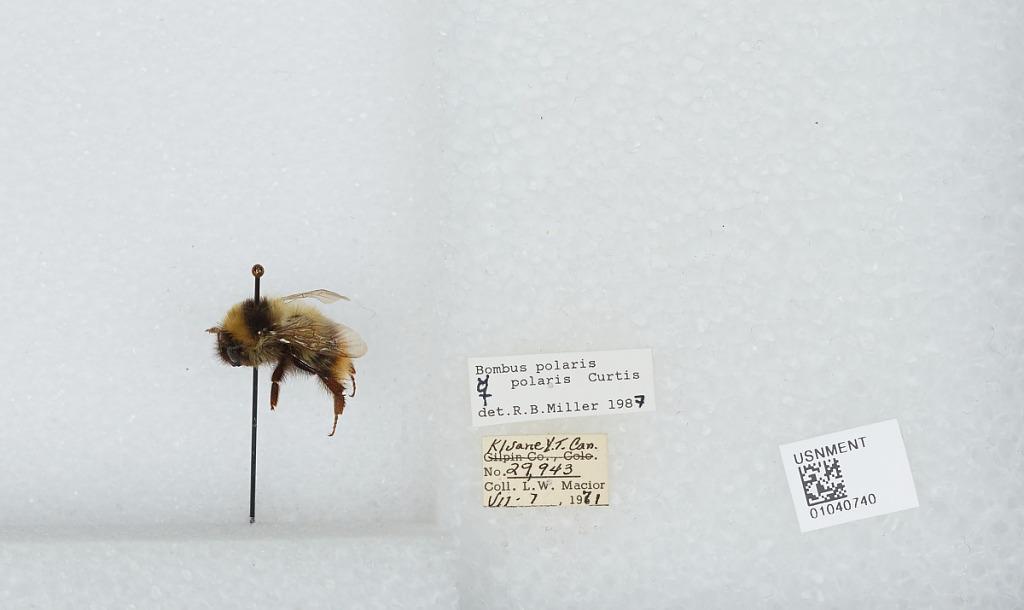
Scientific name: Bombus (Alpinobombus) polaris Curtis
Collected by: L. Macior
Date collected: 1971-7-7
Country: Canada
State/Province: Yukon Territory
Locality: Kluane
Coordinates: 60.75, -139.5
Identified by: Miller, R. B.